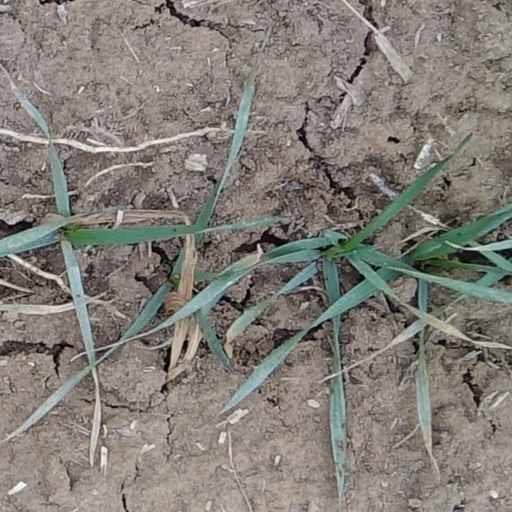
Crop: wheat